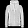
Label: Coat